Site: brandenburg
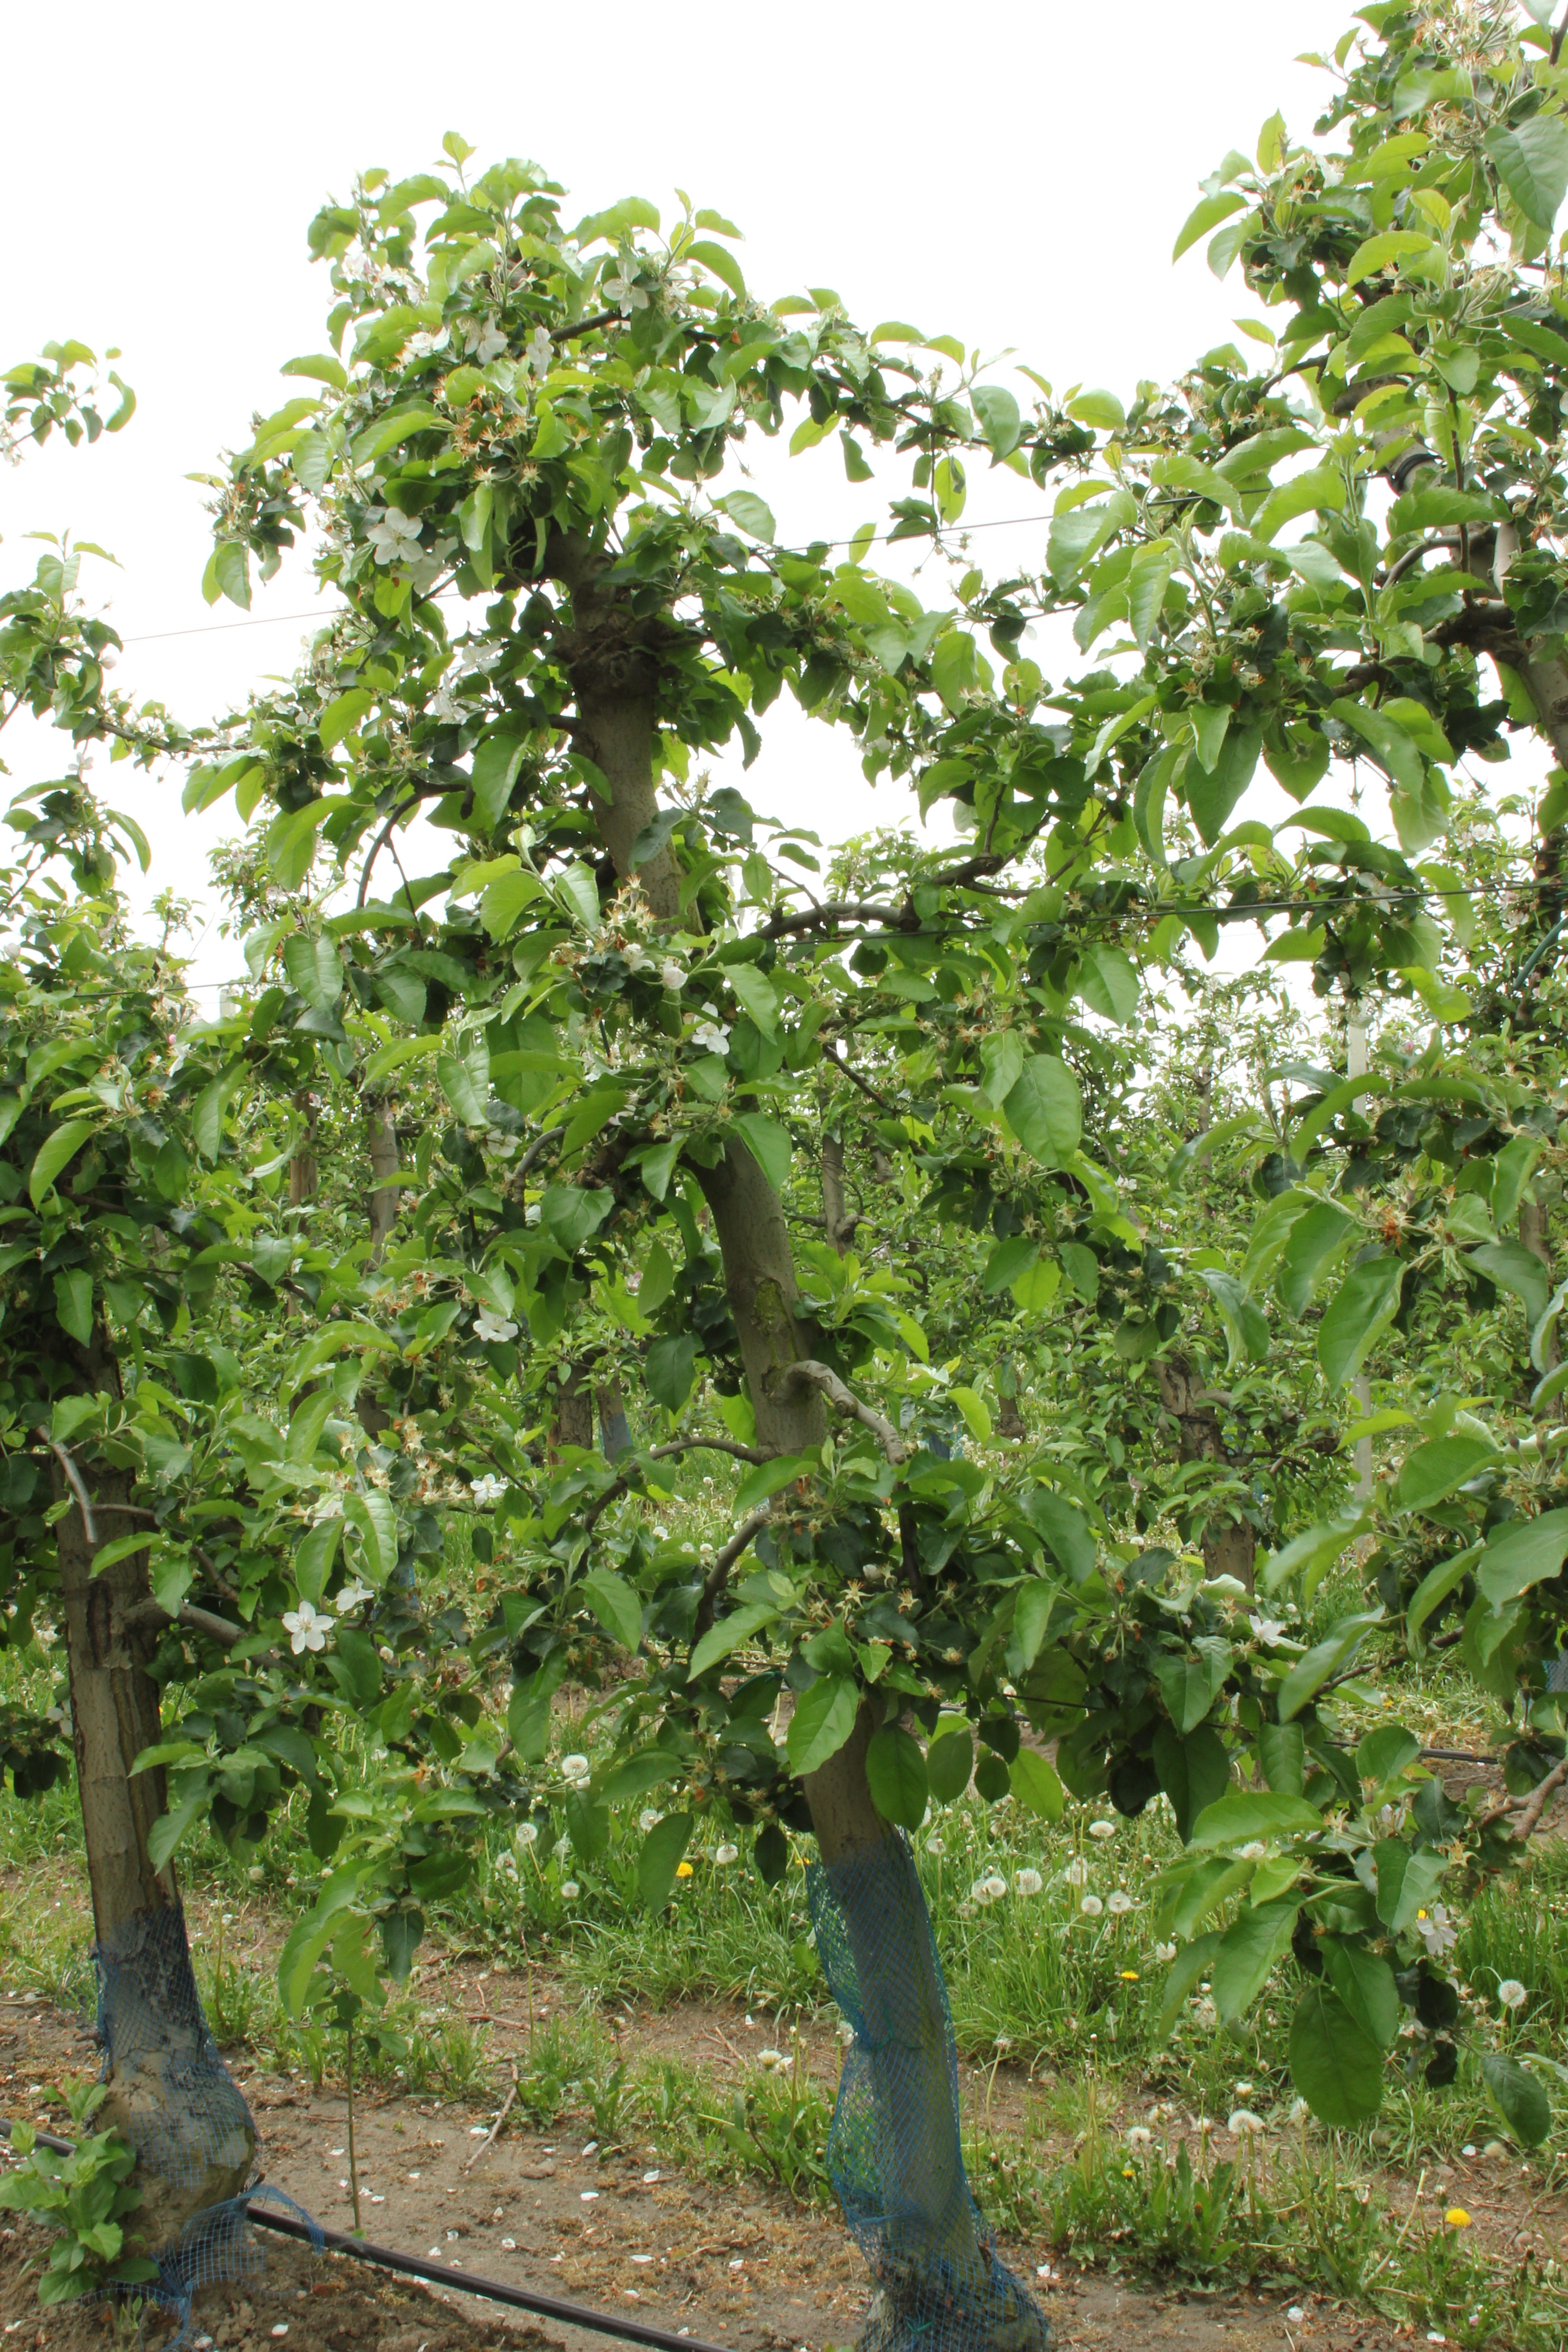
Growth stage (BBCH 67): Flowering